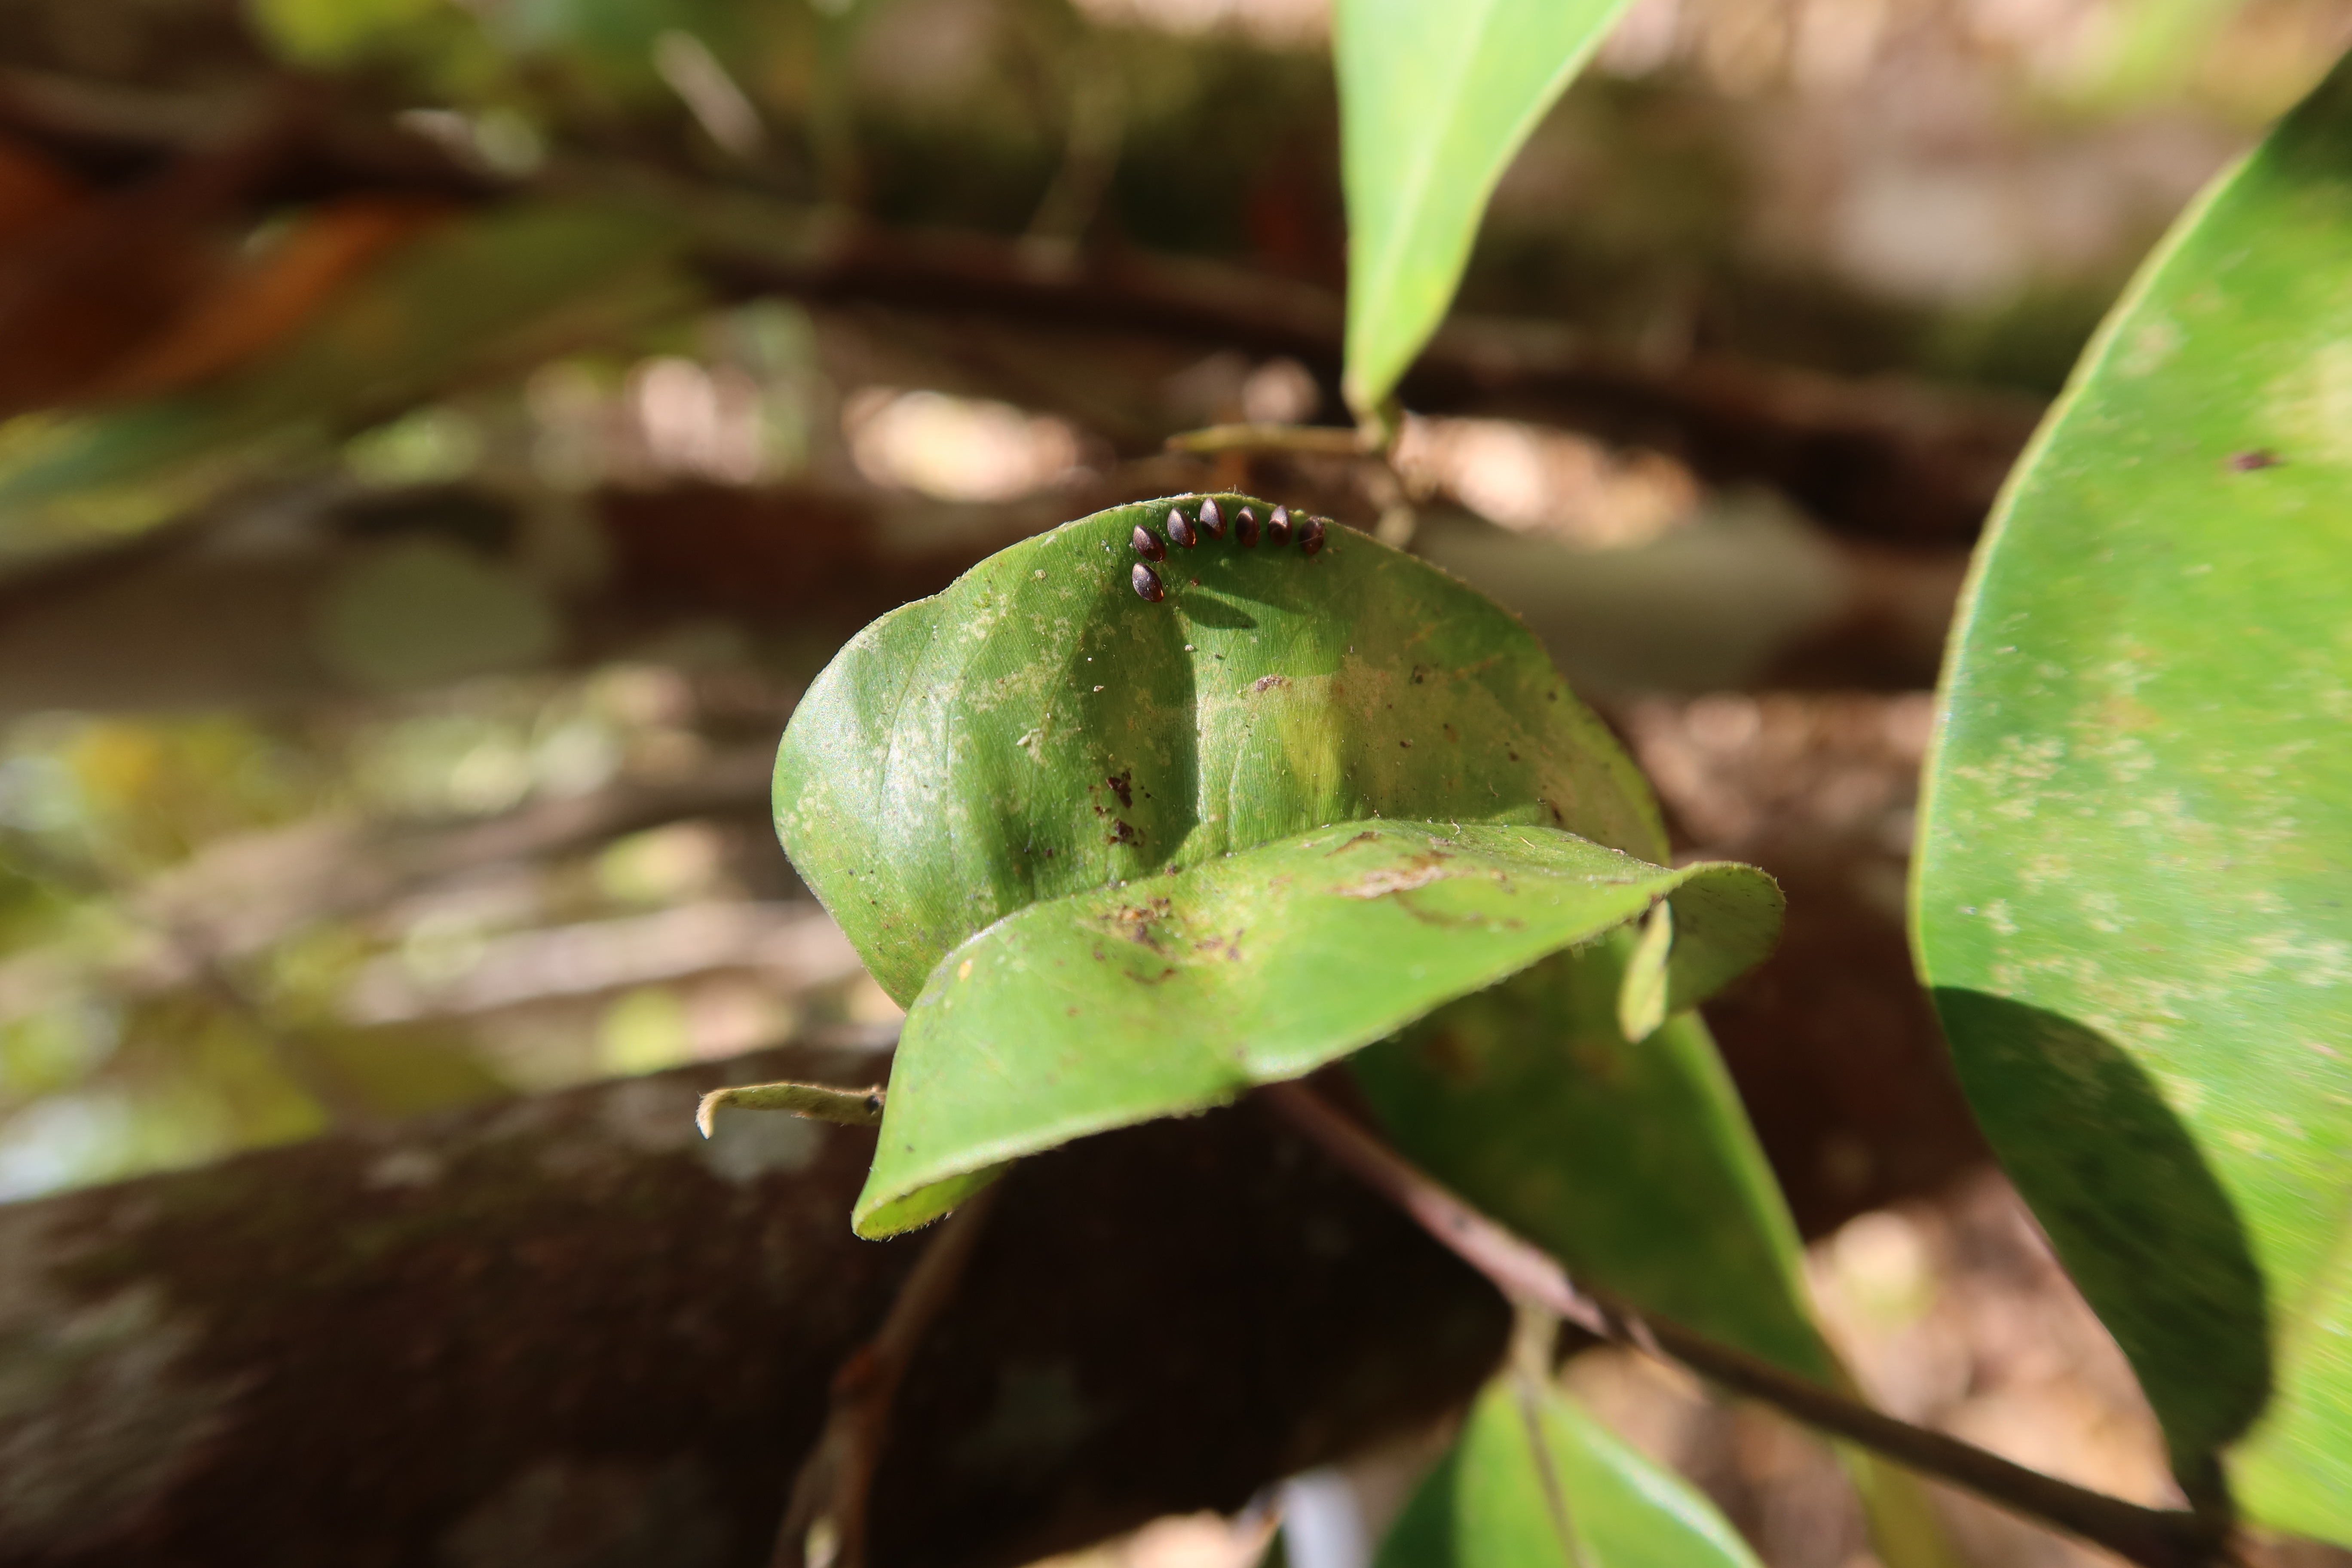
Label: Mosaic Viruses